Moriyama Citizens Gymnasium

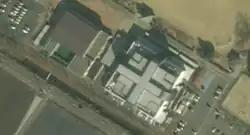

Moriyama Citizens Gymnasium is an arena in Moriyama, Shiga, Japan.